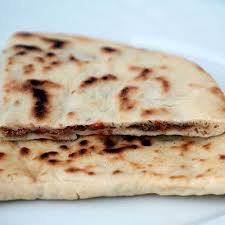
Yemek: gozleme